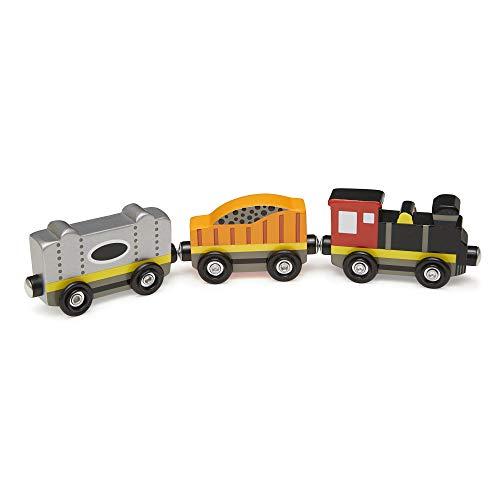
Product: Melissa & Doug Wooden Train Cars (8-Piece Train Set, Great Gift for Girls and Boys - Best for 3, 4, 5 Year Olds and Up)
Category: Toys & Games | Play Vehicles | Play Trains & Railway Sets | Train Sets
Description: HIGH-QUALITY KIDS TRAIN CARS: The Melissa and Doug Wooden Train Cars are brightly painted and beautifully crafted train cars that include a steam engine, caboose, coal car, passenger car, and more.
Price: $19.98
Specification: ProductDimensions:8.4x1.4x13.4inches|ItemWeight:1.74pounds|ShippingWeight:1.74pounds(Viewshippingratesandpolicies)|DomesticShipping:ItemcanbeshippedwithinU.S.|InternationalShipping:ThisitemcanbeshippedtoselectcountriesoutsideoftheU.S.LearnMore|ASIN:B01B1US01I|Itemmodelnumber:5186|Manufacturerrecommendedage:36months-6years